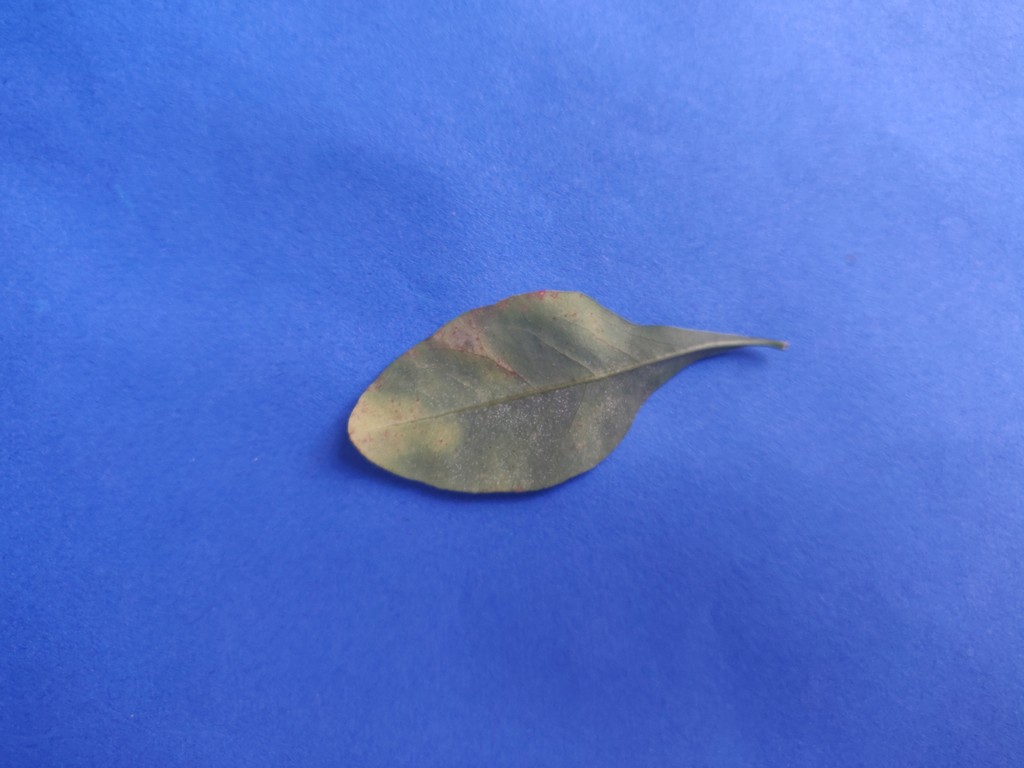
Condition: Unhealthy
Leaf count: single
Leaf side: back